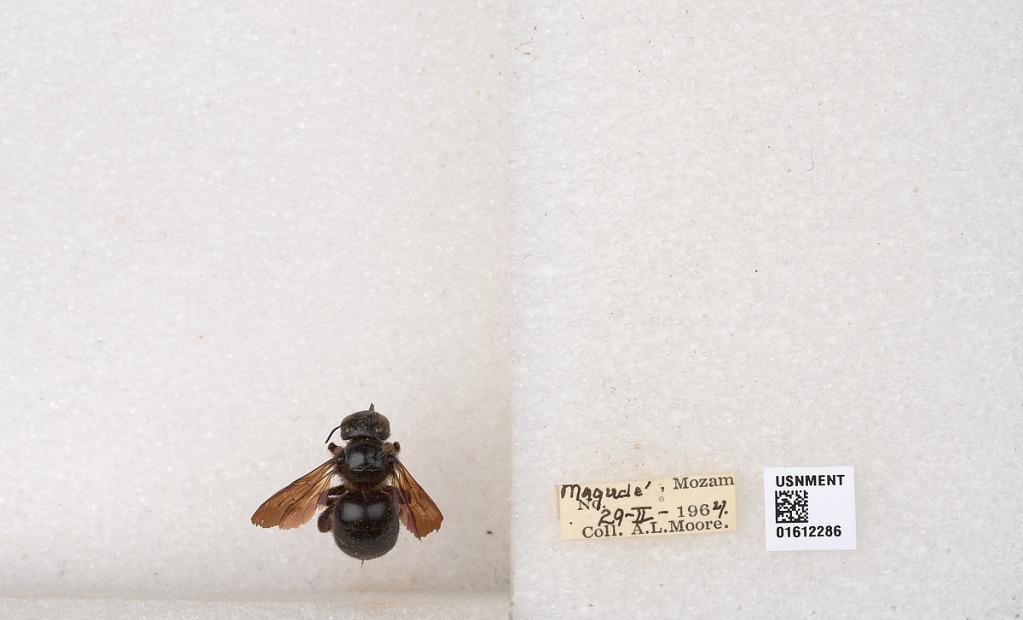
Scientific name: Xylocopa
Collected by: A. Moore
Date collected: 1964-2-29
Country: Mozambique
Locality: Magude'